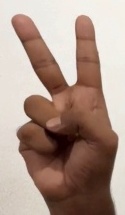
ASL sign: V